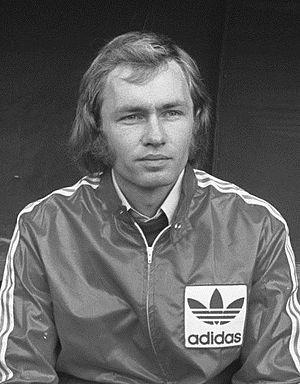
L’équipe des Tuvalu de football est une sélection des meilleurs footballeurs tuvaluans contrôlée par la Tuvalu National Football Association qui est un membre associé de l'OFC mais pas de la FIFA. Elle ne participe donc pas aux grands tournois internationaux, à l'exception des Jeux du Pacifique. Le sélectionneur actuel est l'ancien international tuvaluan Mati Fusi.
Leen Looijen, né le 9 juillet 1947, est un entraîneur néerlandais de football. Il a notamment été sélectionneur des Antilles néerlandaises et des Tuvalu.